The Sims 2

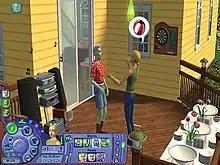
Sims socializing, including an alien Sim

The main part of the game is to lead a Sim from the start of life to death. A Sim will be born when a female Sim and a male Sim try for a baby several times. The mother will spend 3 Sim days (each day lasts 24 minutes though time can be sped-up) pregnant before giving birth to a baby. During Pregnancy, the belly does not expand gradually. Instead, every day, it pops to a bigger size. Players can name the new Sim upon birth. The baby's appearance and personality will be based on the genetics of its parents (though the baby's appearance is hidden until it becomes a toddler). Babies can also be adopted by calling adoption service on the phone, even by single parents, old age sims or same-gender couples. The baby will change into a toddler in 3 days, and 4 more days for the toddler to change into a child. After 8 days, the child grows into a teenager, and will live 15 days before changing into an adult. After 29 days, the Sim will become an elder. An elder will eventually die; the length of this final stage depends on the aspiration bar when they become an elder.